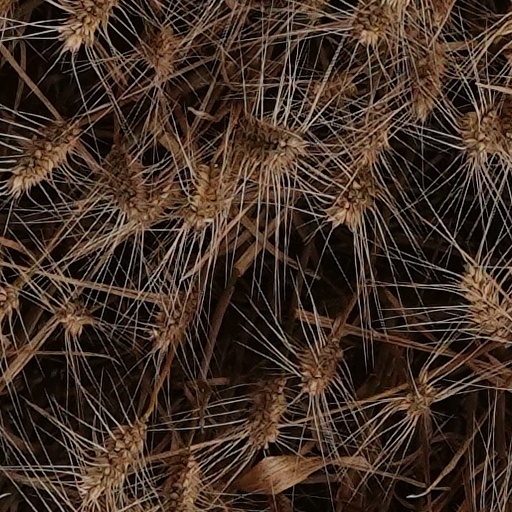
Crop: wheat